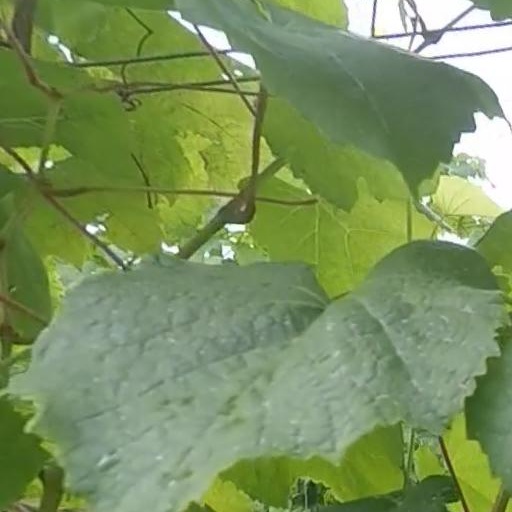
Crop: grape